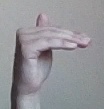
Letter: khaa